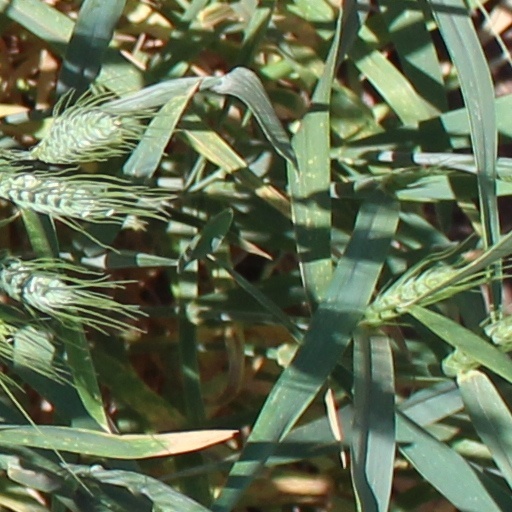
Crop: wheat